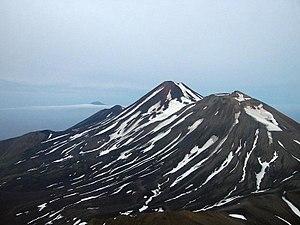
Le Tanaga est un volcan des États-Unis situé en Alaska, dans l'ouest des îles Aléoutiennes, sur l'île Tanaga dont il constitue le point culminant avec 1 806 mètres d'altitude. Ce stratovolcan accolé à d'autres sommets volcaniques est entré en éruption pour la dernière fois en 1914.